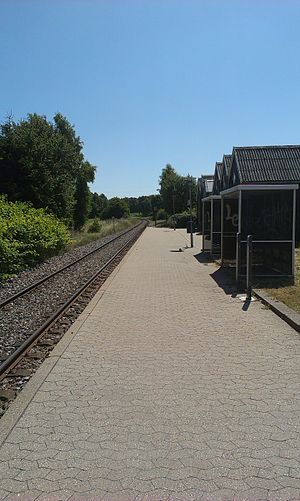
Græsted Syd Station
Græsted Syd st. 2013
Græsted Syd Station er en dansk jernbanestation i Græsted. Tidligere hed stationen Pibemose.